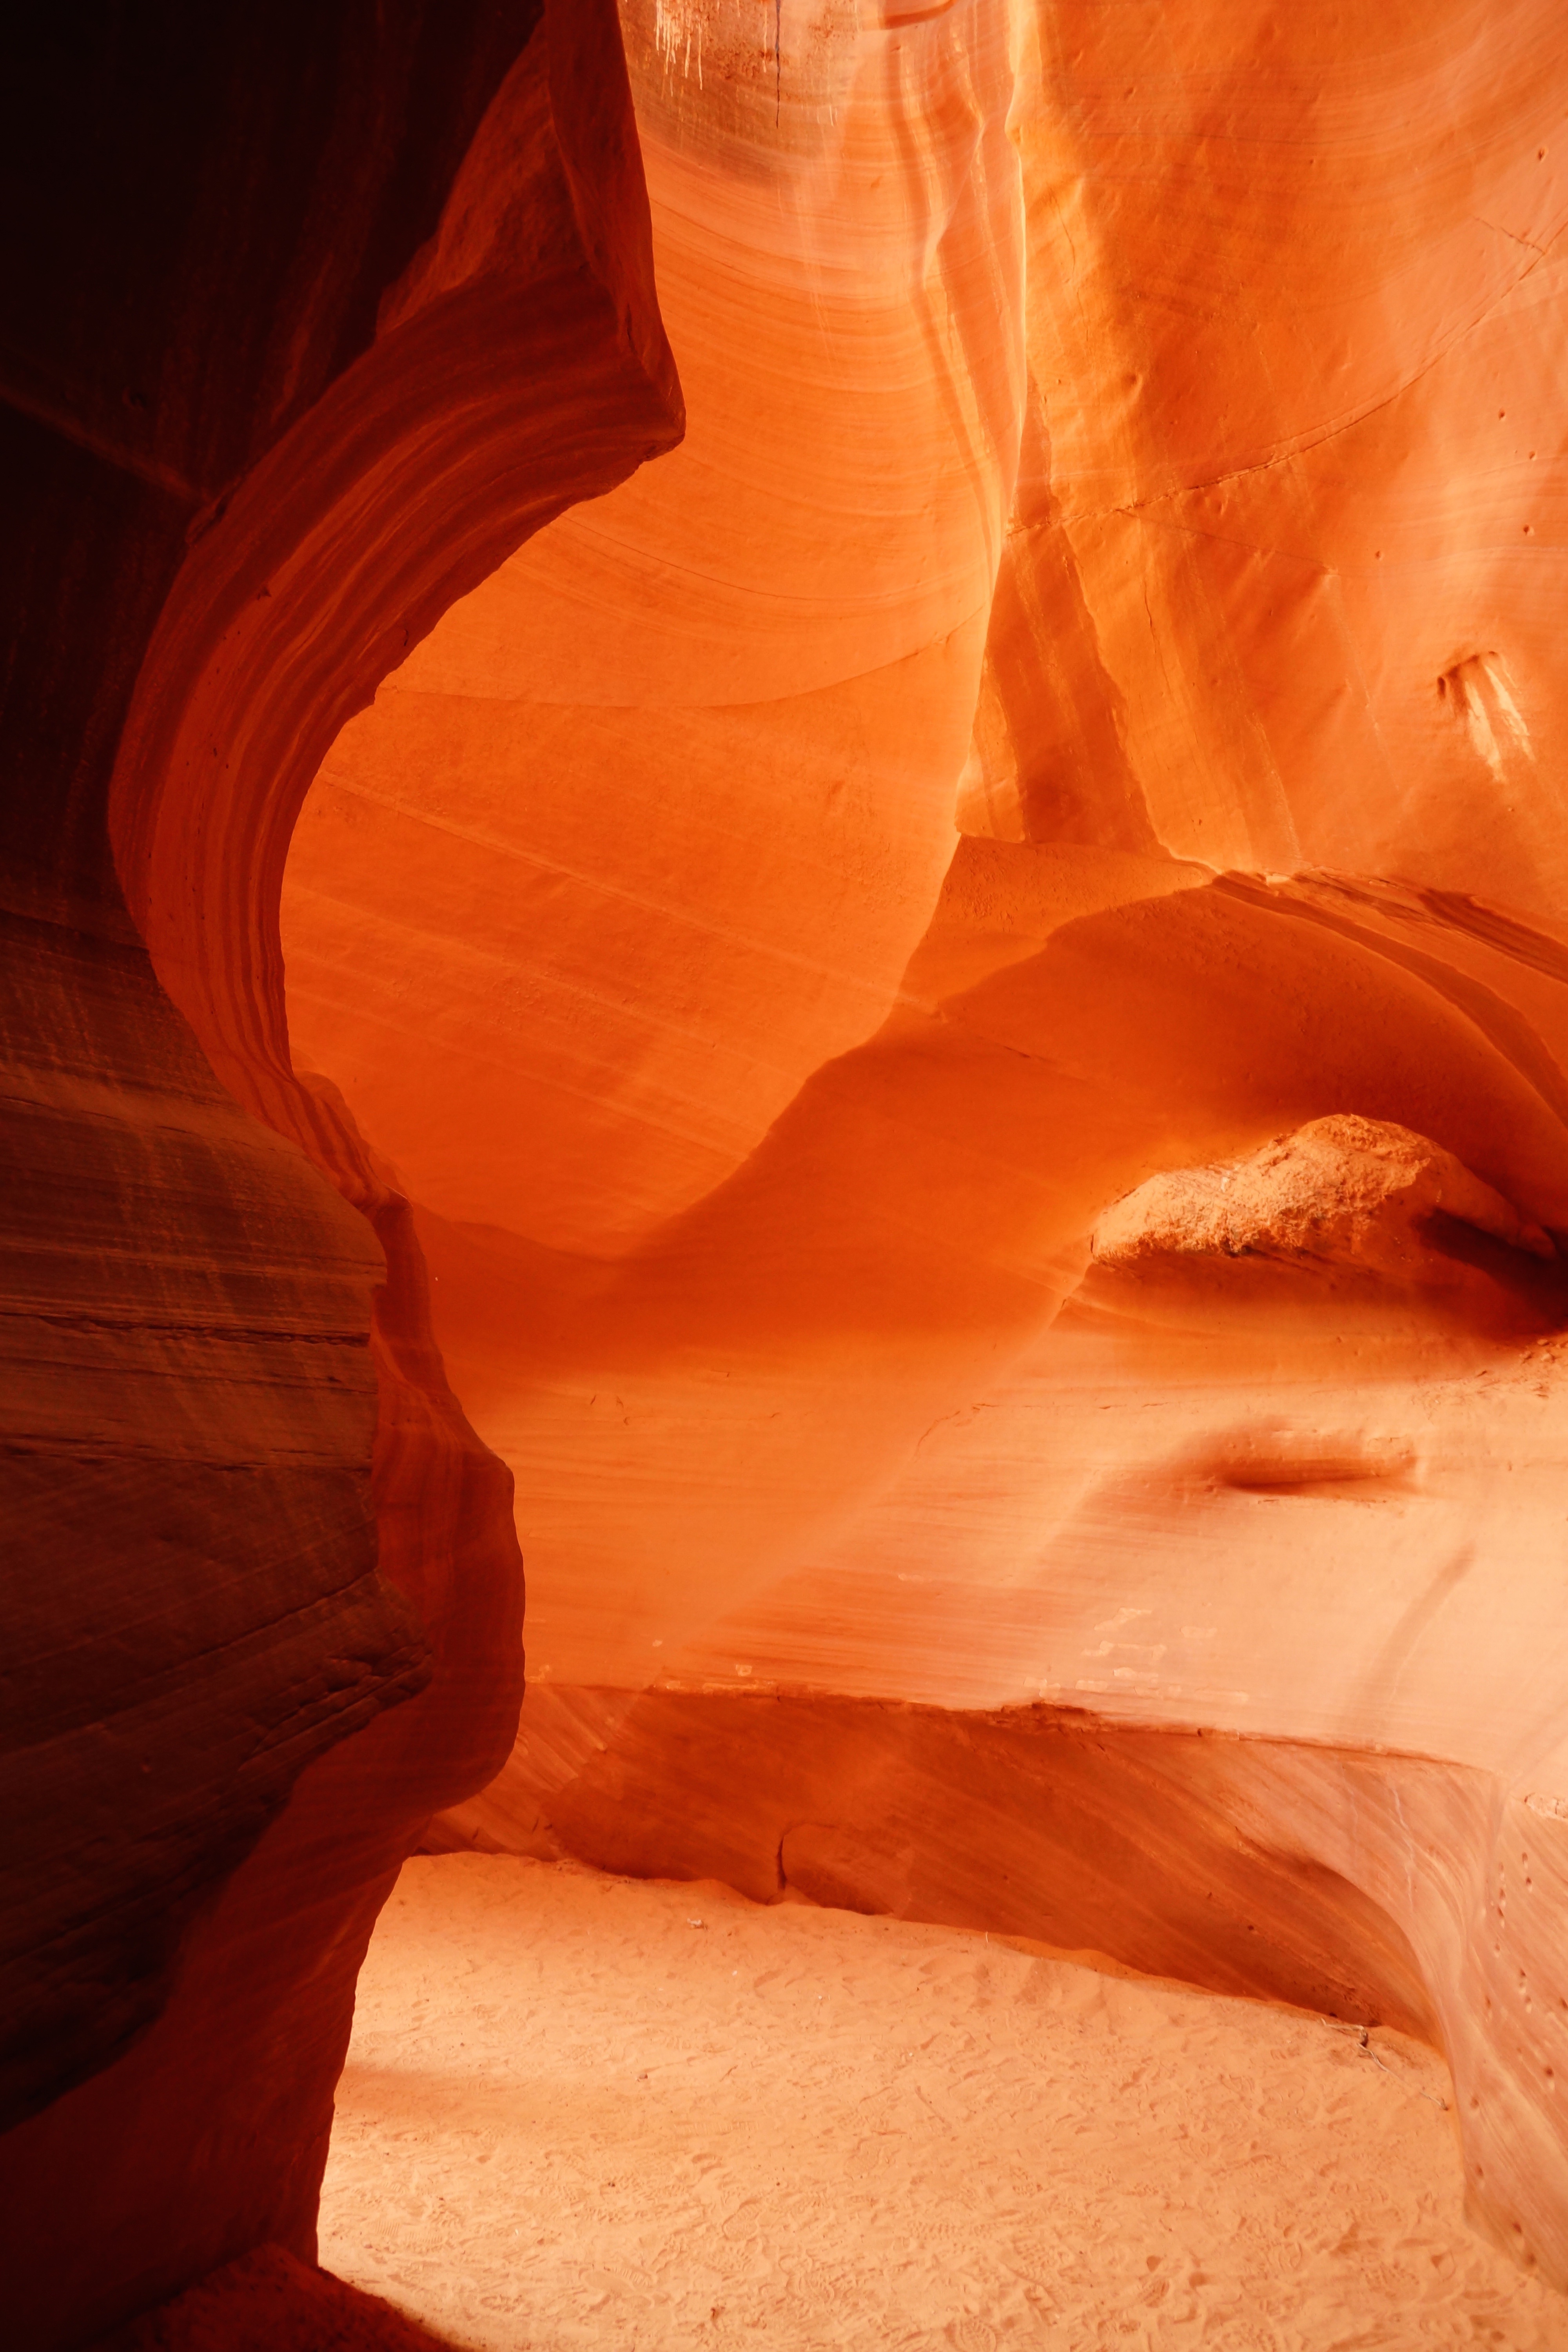
nature, sand, rock, light, formation, arch, orange, red, shadow, usa, america, gorge, colorful, page, antelope, arizona, antelope canyon, close up, temple, bright, indian, navajo, reddish, natural spectacle, landform, sand stone, slot canyon, washed out